Delahaye 145

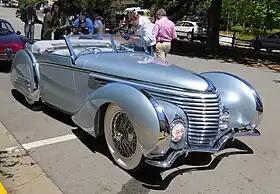
Delahaye 145 Cabriolet by Franay

The Delahaye 145 is a luxury car, derived from a racecar design, manufactured by French automaker Delahaye. Based on a sporting tourer, it was designed to be capable for racing.